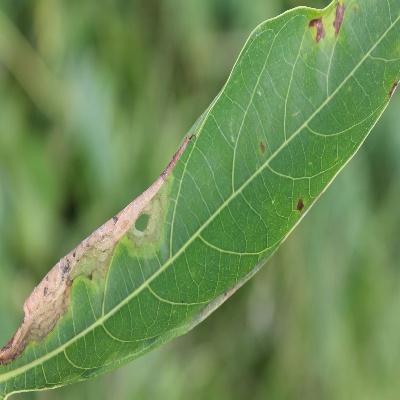
Crop: Cassava
Condition: bacterial blight